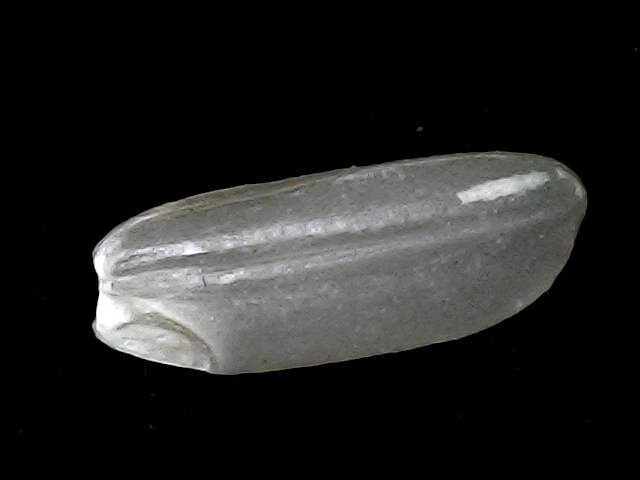
Rice variety: BD91